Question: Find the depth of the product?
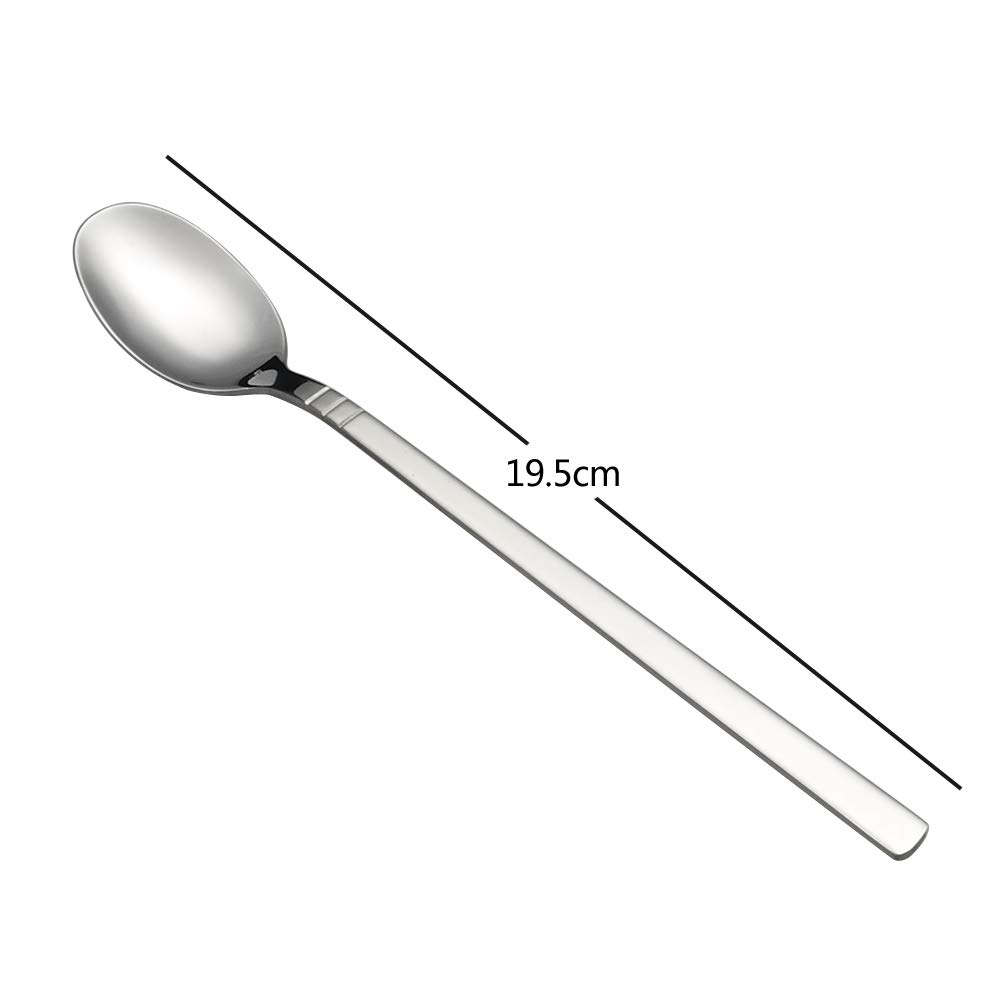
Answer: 19.5 centimetre